Archirodon

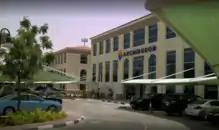
Arco Dubai office

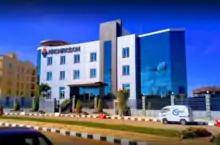
Arco Cairo office

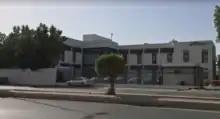
Arco Saudi office

In 2001, Archirodon was involved in corruption and bid-rigging with construction bids for Egyptian water projects as discussed in the Camp David peace accord.